Loek van Wely

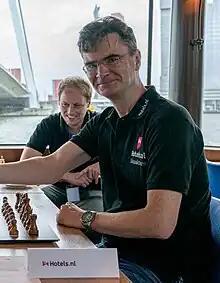
Loek van Wely at the 2022 European Corporate Chess Championship

Loek van Wely (born 7 October 1972) is a Dutch chess player and politician. He was awarded the title Grandmaster by FIDE in 1993, and was rated among the world's top ten in 2001 with a rating of 2714. In March 2019, he was elected to the Dutch Senate for the right-wing Forum for Democracy; however, on 8 December 2020 he switched his party allegiance to the van Pareren group, which is now affiliated with the right-wing JA21 party.